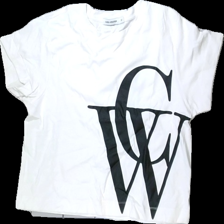
View: front
Type: T-shirt
Category: Ladies
Brand: Carin Wester
Colors: White, Black
Material: 100% cotton
Pattern: Logo print
Cut: Regular, C-collar
Size: M
Season: All
Stains: Minor
Damage: stained
Damage location: bottom center
Price range: <50
Recommended usage: Export
Comment: washed out